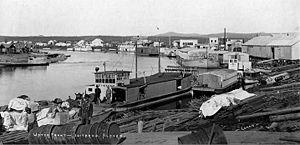
Cet article recense des villes fantômes d'Alaska.
Iditarod est une ville fantôme d'Alaska aux États-Unis dans la Région de recensement de Yukon-Koyukuk. Elle se situe sur les rives d'un lac en fer à cheval, formé par un méandre de la rivière Iditarod, à 11 kilomètres au nord-ouest de Flat. Son nom provient de celui de la rivière, qui se dit Haidilatna en langue athapascane.